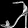
Label: Sandal